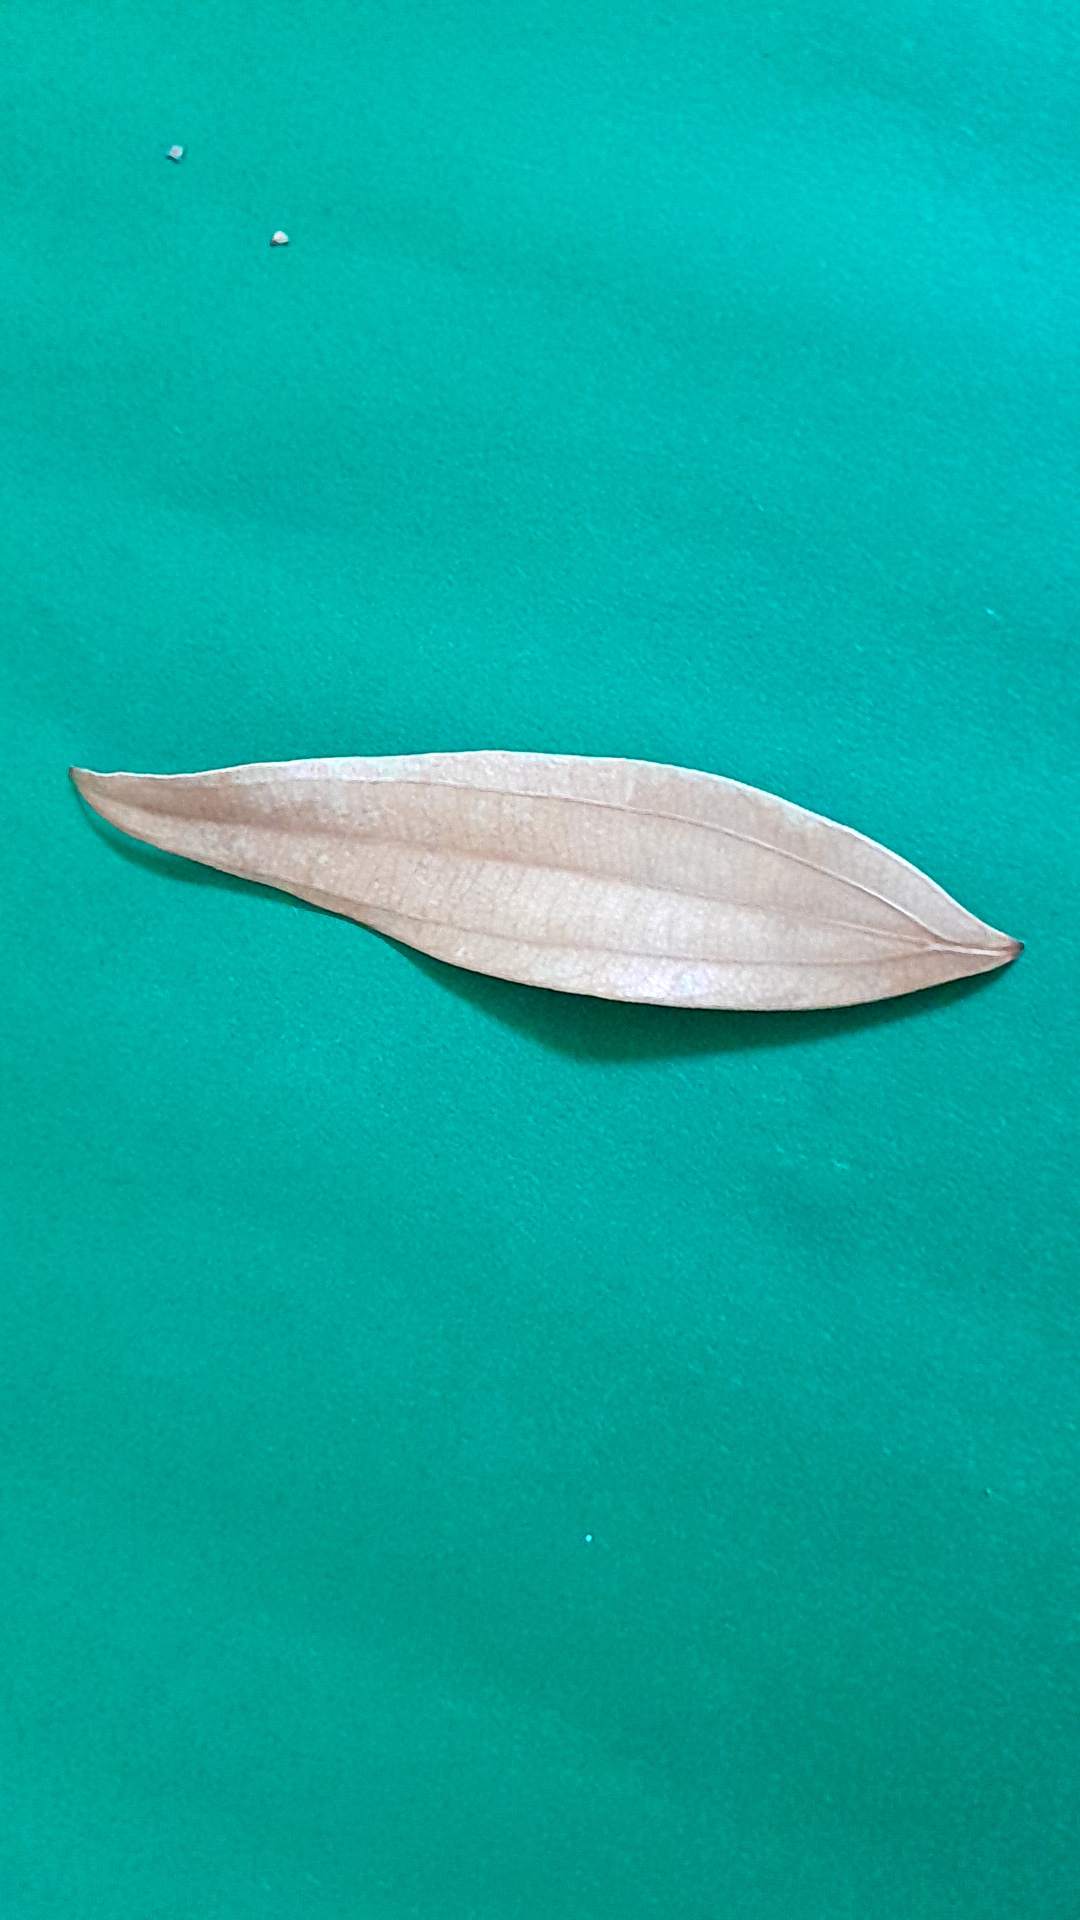
Label: Dry Leaf